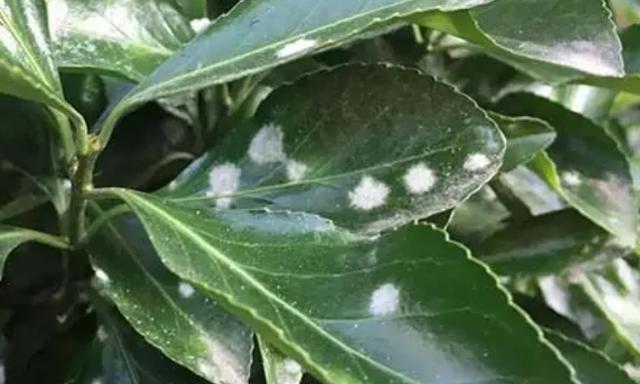
Plant: Cherry
Disease: cherry powdery mildew